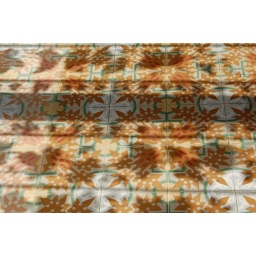
Nice floor in the nice house